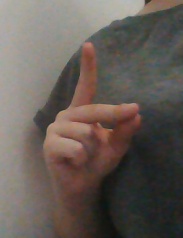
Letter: ta